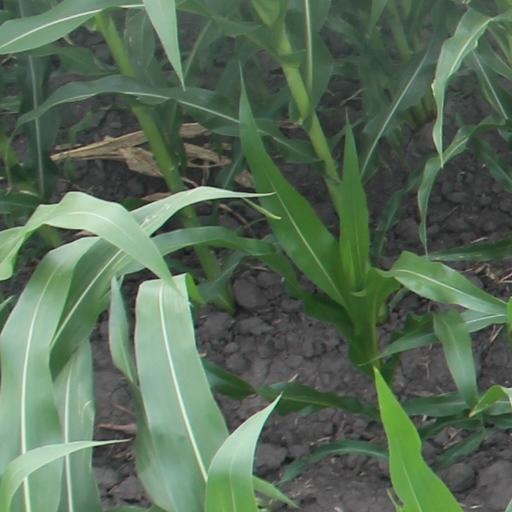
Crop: maize; corn